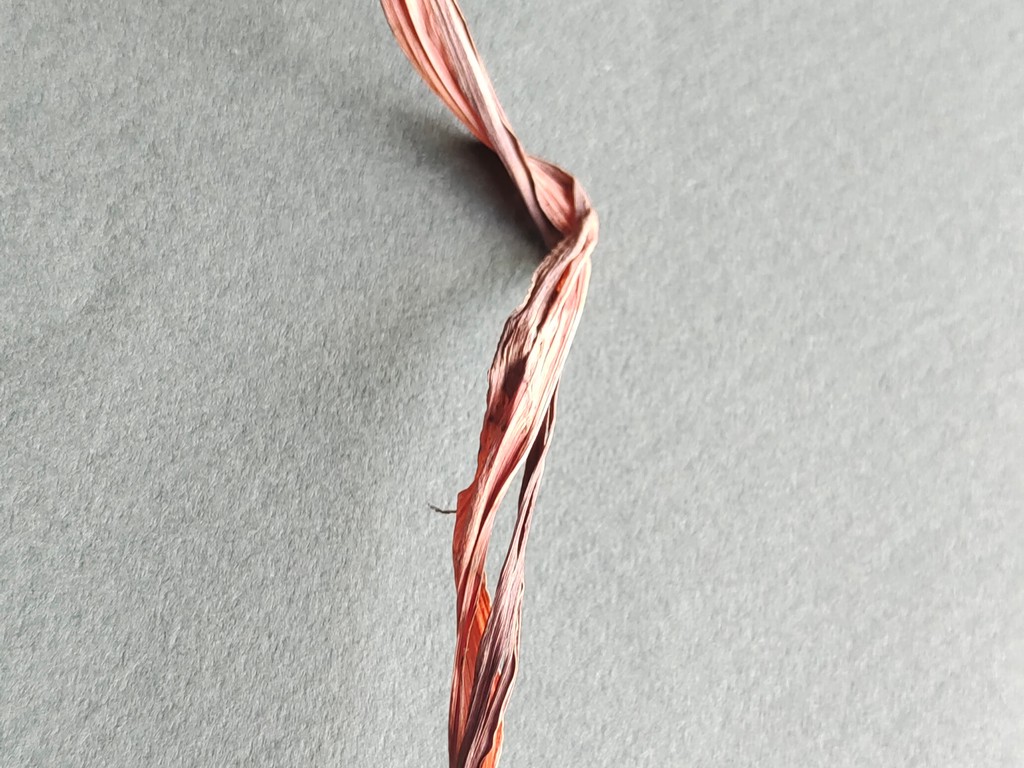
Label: Dried